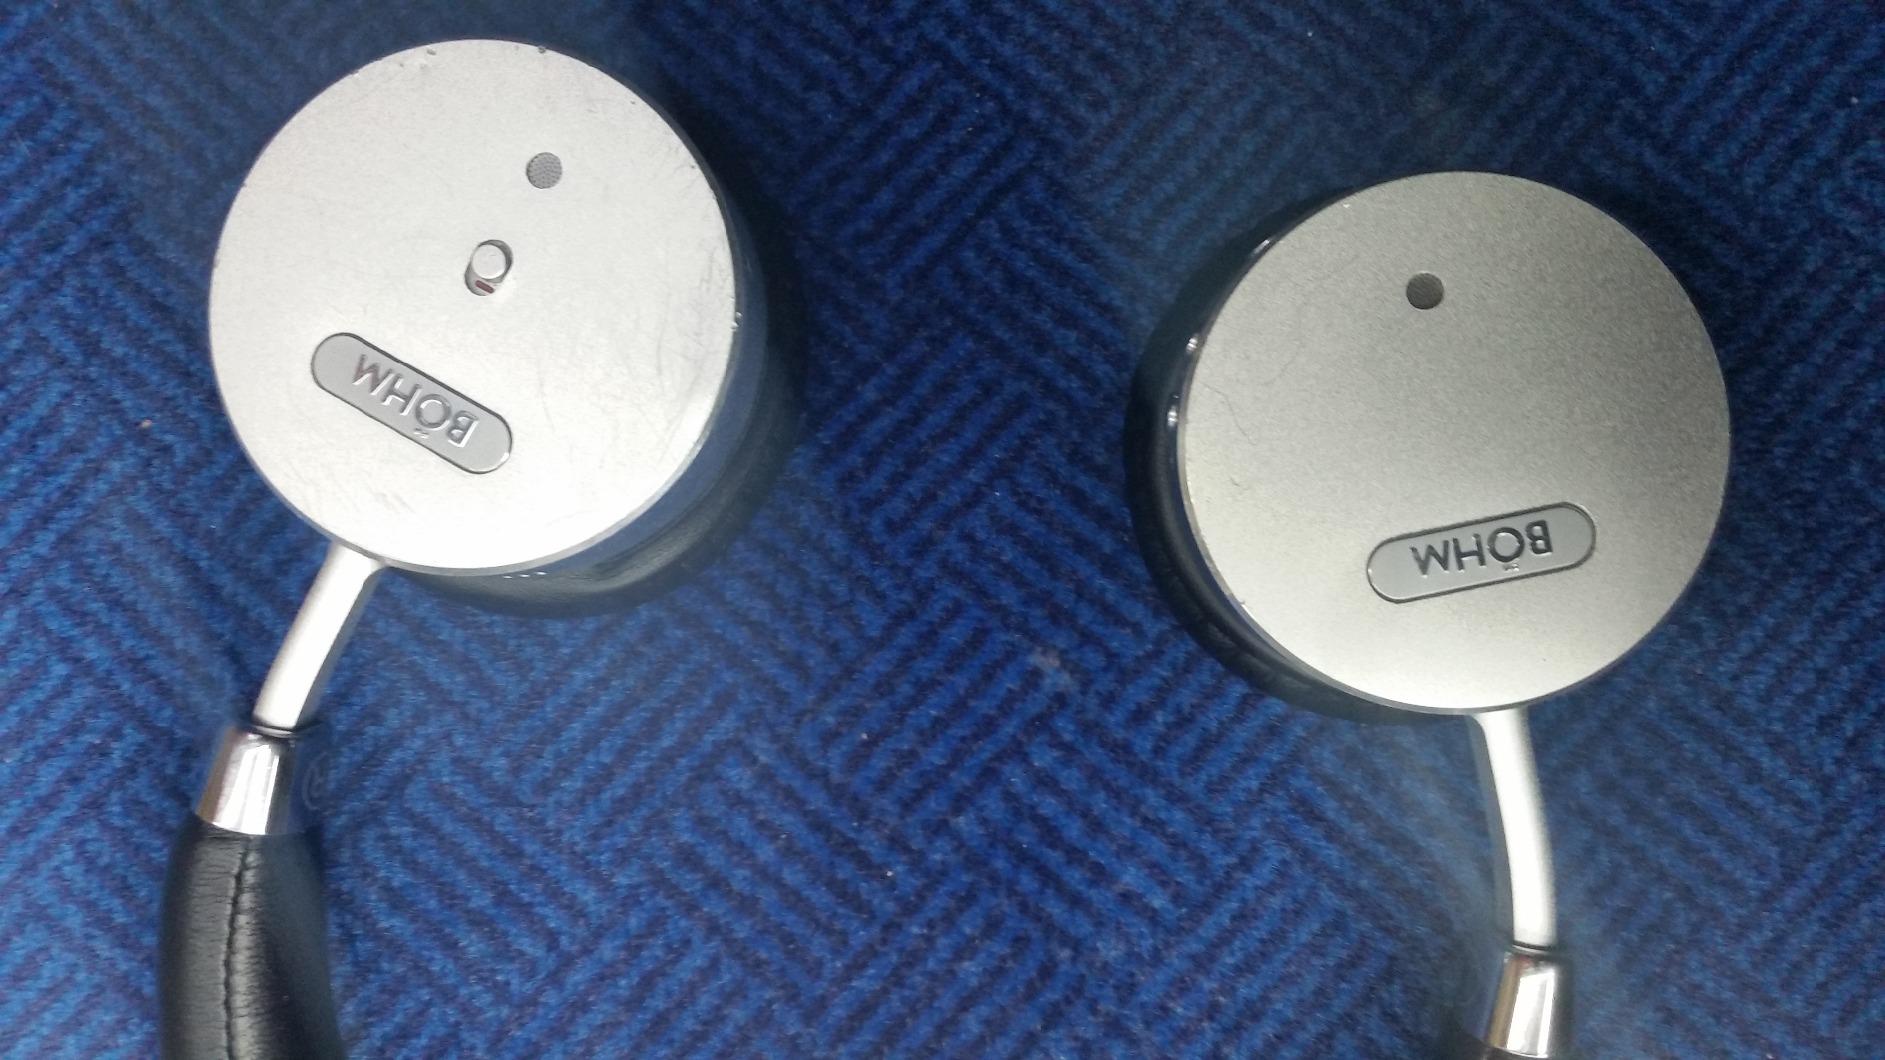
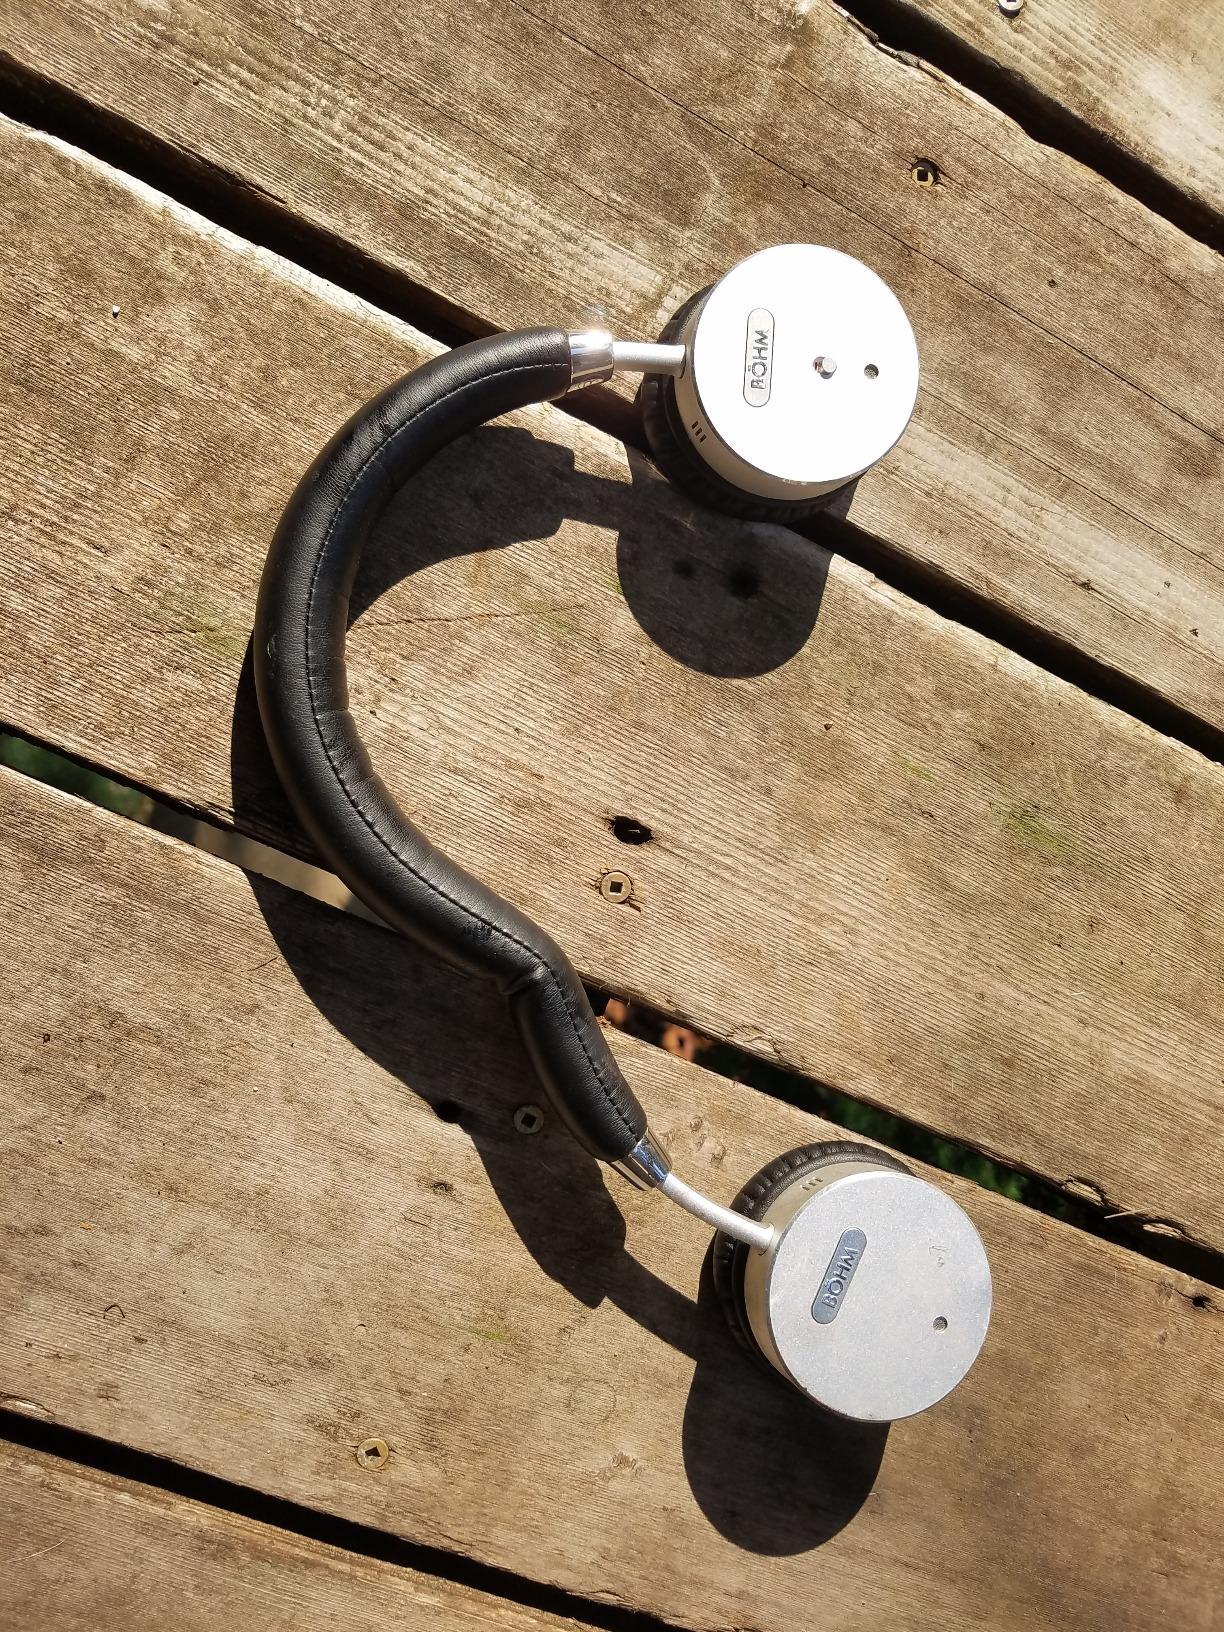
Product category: headphones
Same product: yes